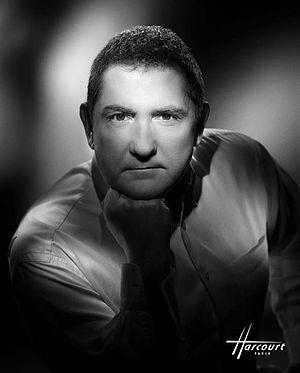
Yves Calvi photographié par Studio Harcourt Paris Signature&#32
Yves Calvi, pseudonyme d'Yves Krettly, né le 30 août 1959 à Boulogne-Billancourt, est un animateur de radio et de télévision français.